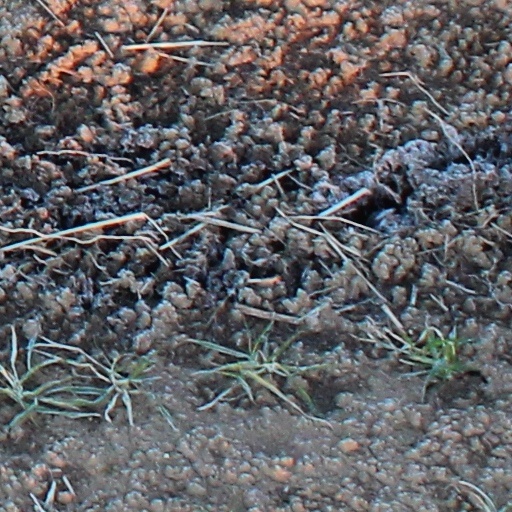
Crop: wheat